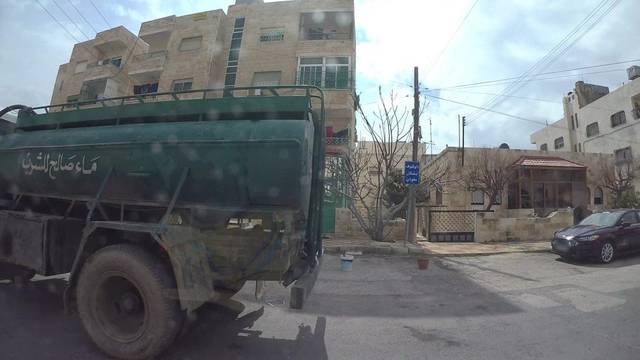
Region: Jordan
Coordinates: 31.989, 35.923